Jana Boušková

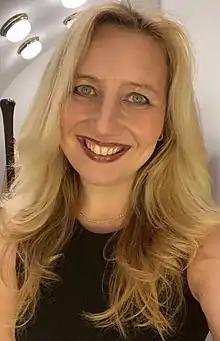
Boušková in 2021

Jana Boušková (born 27 September 1970) is a Czech harpist and pedagogue. She has been the principal harpist of the Czech Philharmonic since 2005. Boušková is also a professor at the Royal College of Music in London since 2019, the Academy of Performing Arts in Prague since 2007, and she was the harp teacher at the Royal Conservatory of Brussels from 2005 to 2020.